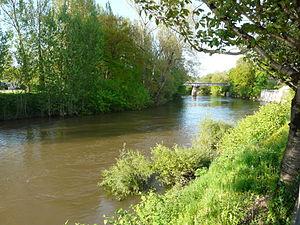
La Vézère à Condat-sur-Vézère, Dordogne, France. Au fond, le pont de la route départementale 62.
Condat-sur-Vézère est une commune française située dans le département de la Dordogne, en région Nouvelle-Aquitaine.